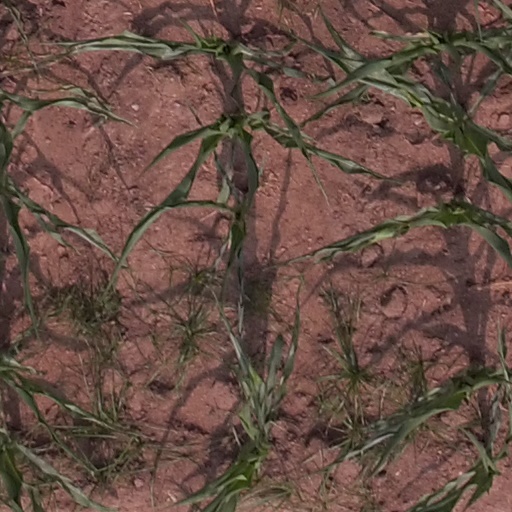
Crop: maize; corn